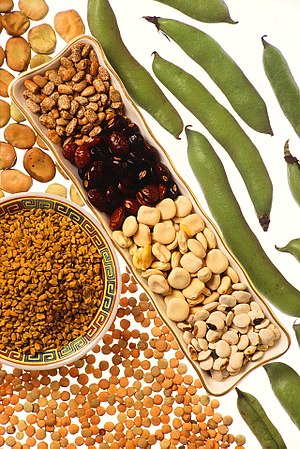
Bælgfrugt
Et udvalg af forskellige bælgfrugter
En bælgfrugt er en frugt af planter i ærteblomstfamilien Fabaceae. Kendte bælgfrugter er ærter, bønner, linser, lupiner og jordnødder.